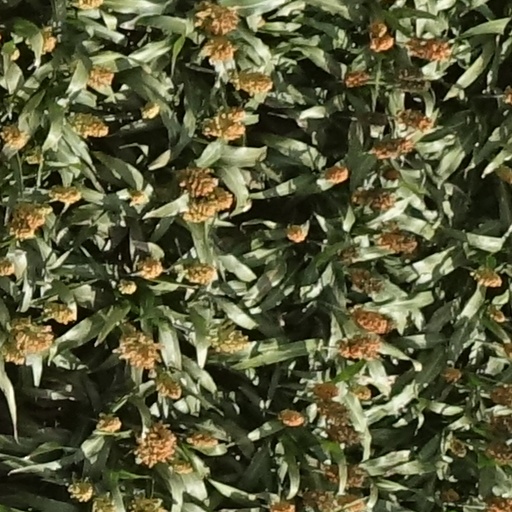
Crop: sorghum